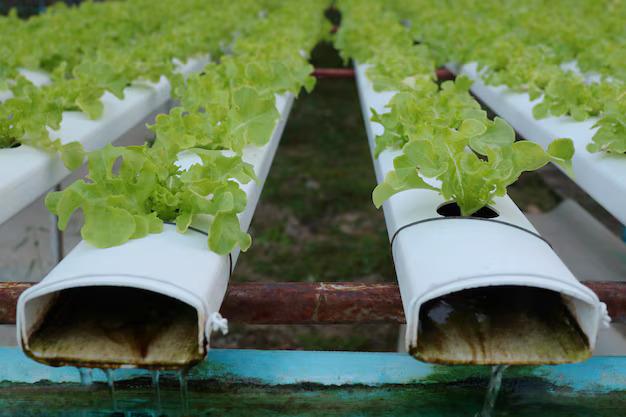
Saladi ya kijani kibichi inakuwa kwa safu kwenye mfumo wa hydroponik uliofanywa kwa mabomba meupe ya PVC. Mimea imesimama kwenye mashimo yaliokatwa juu ya mabomba na mzizi yake inaonekana ikining'inia ndani ambapo maji yenye virutubisho yanapita.